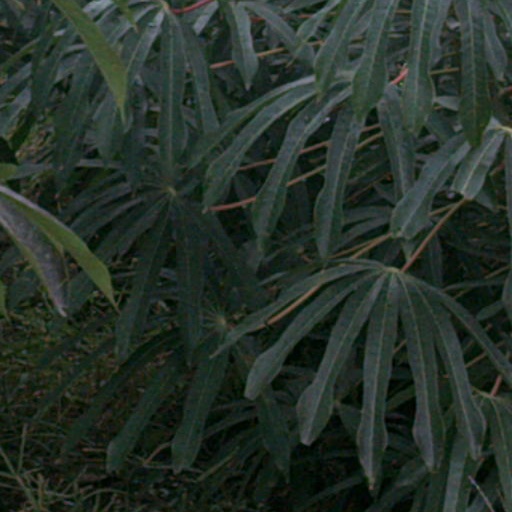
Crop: cassava